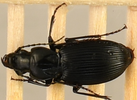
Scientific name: Pterostichus lachrymosus
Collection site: Mountain Lake Biological Station NEON (MLBS), plot MLBS_009